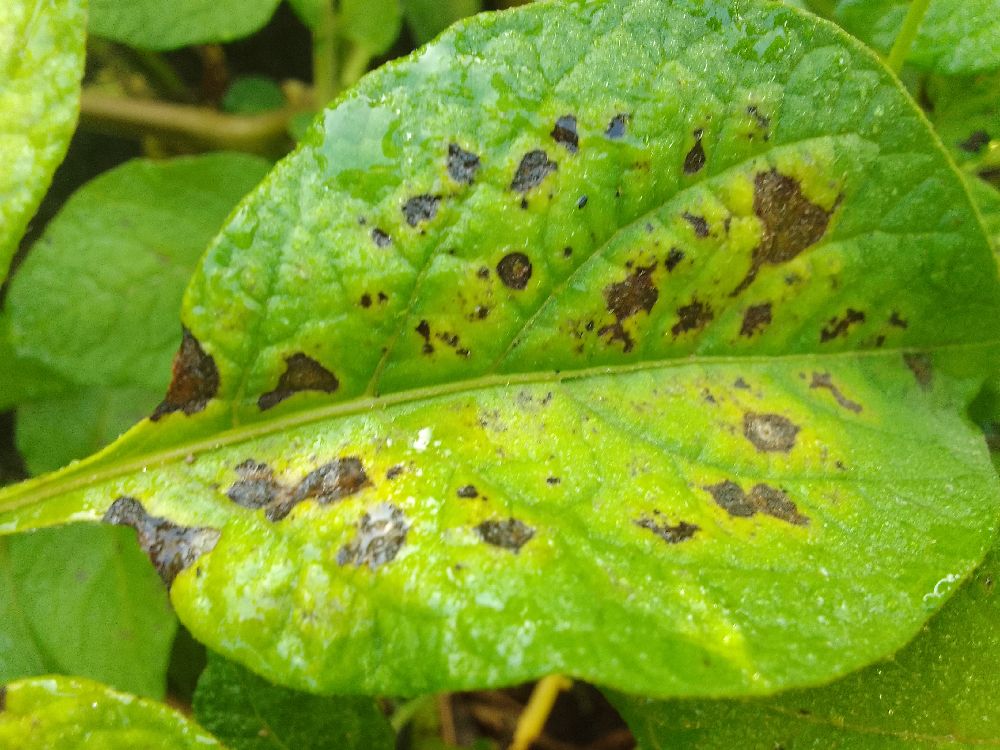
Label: Early blight